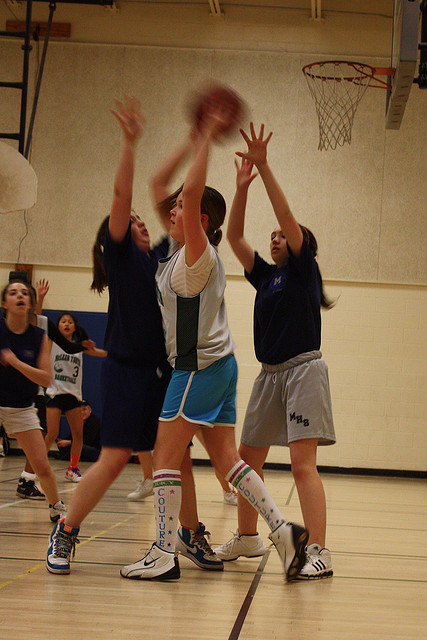
hình ảnh của những đứa trẻ đang chơi bóng rổ trên sân